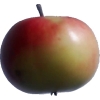
Label: Apple 11